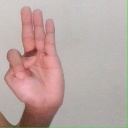
अक्षर: भ